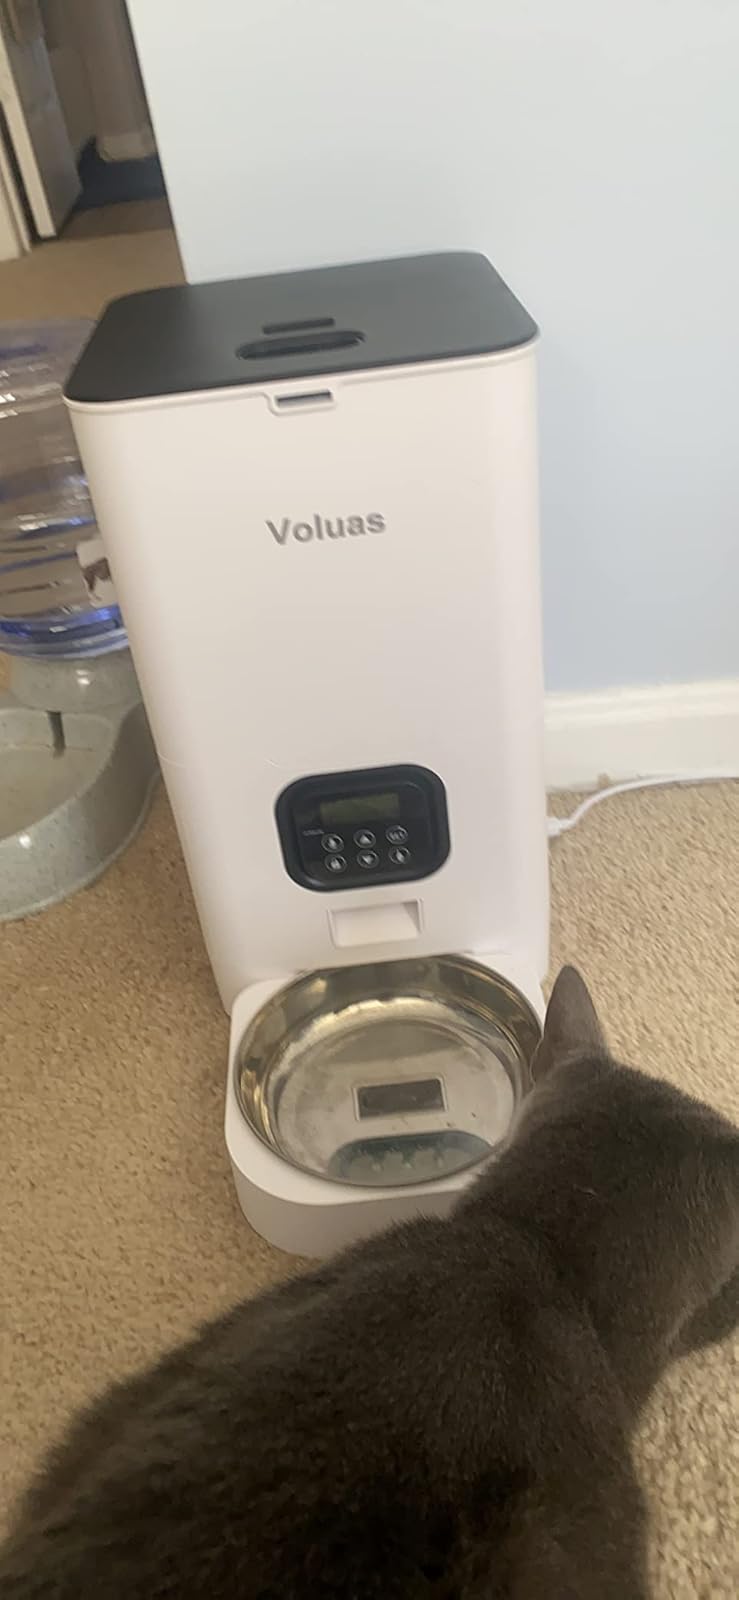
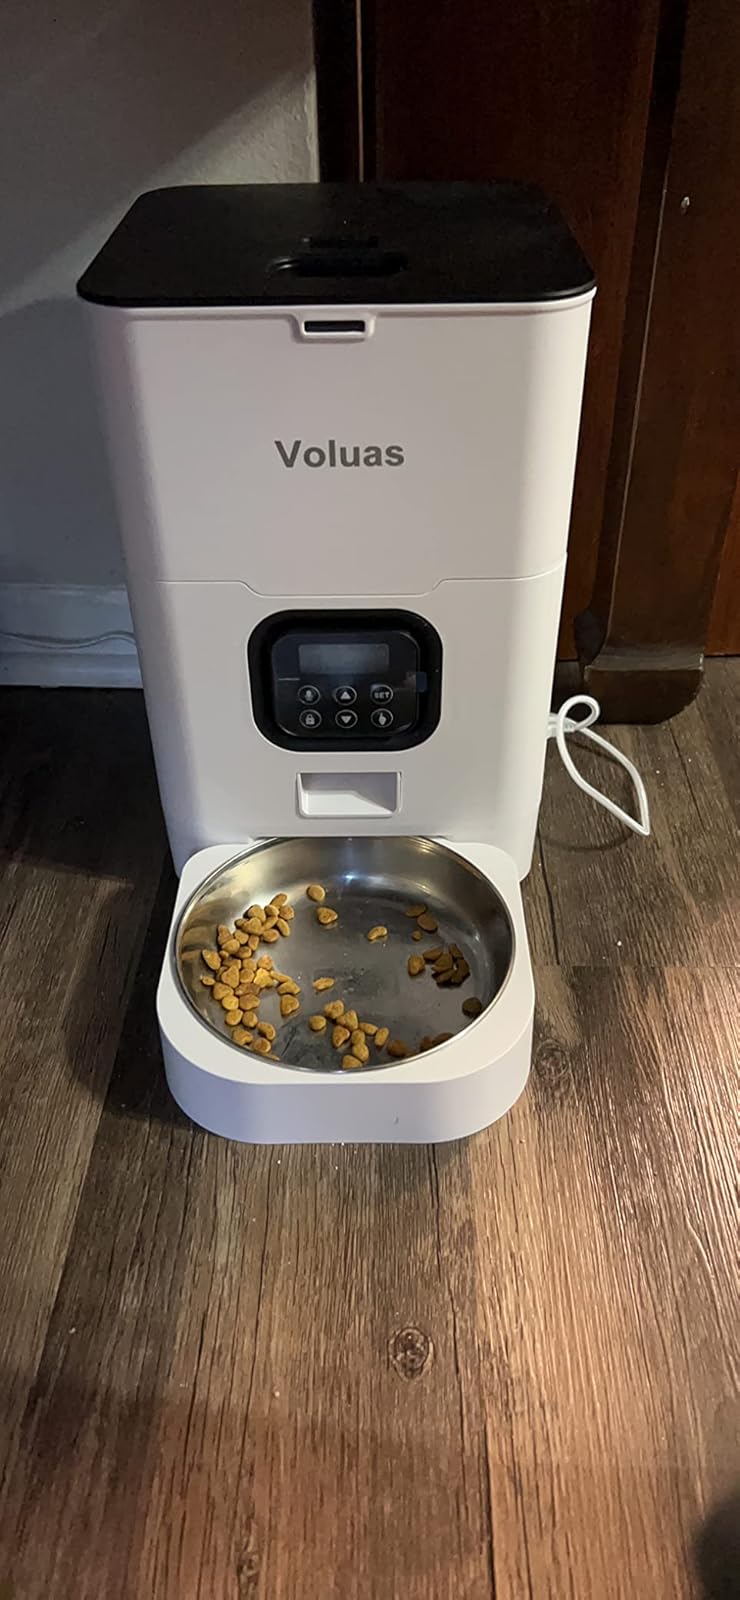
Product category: items_feeder
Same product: yes